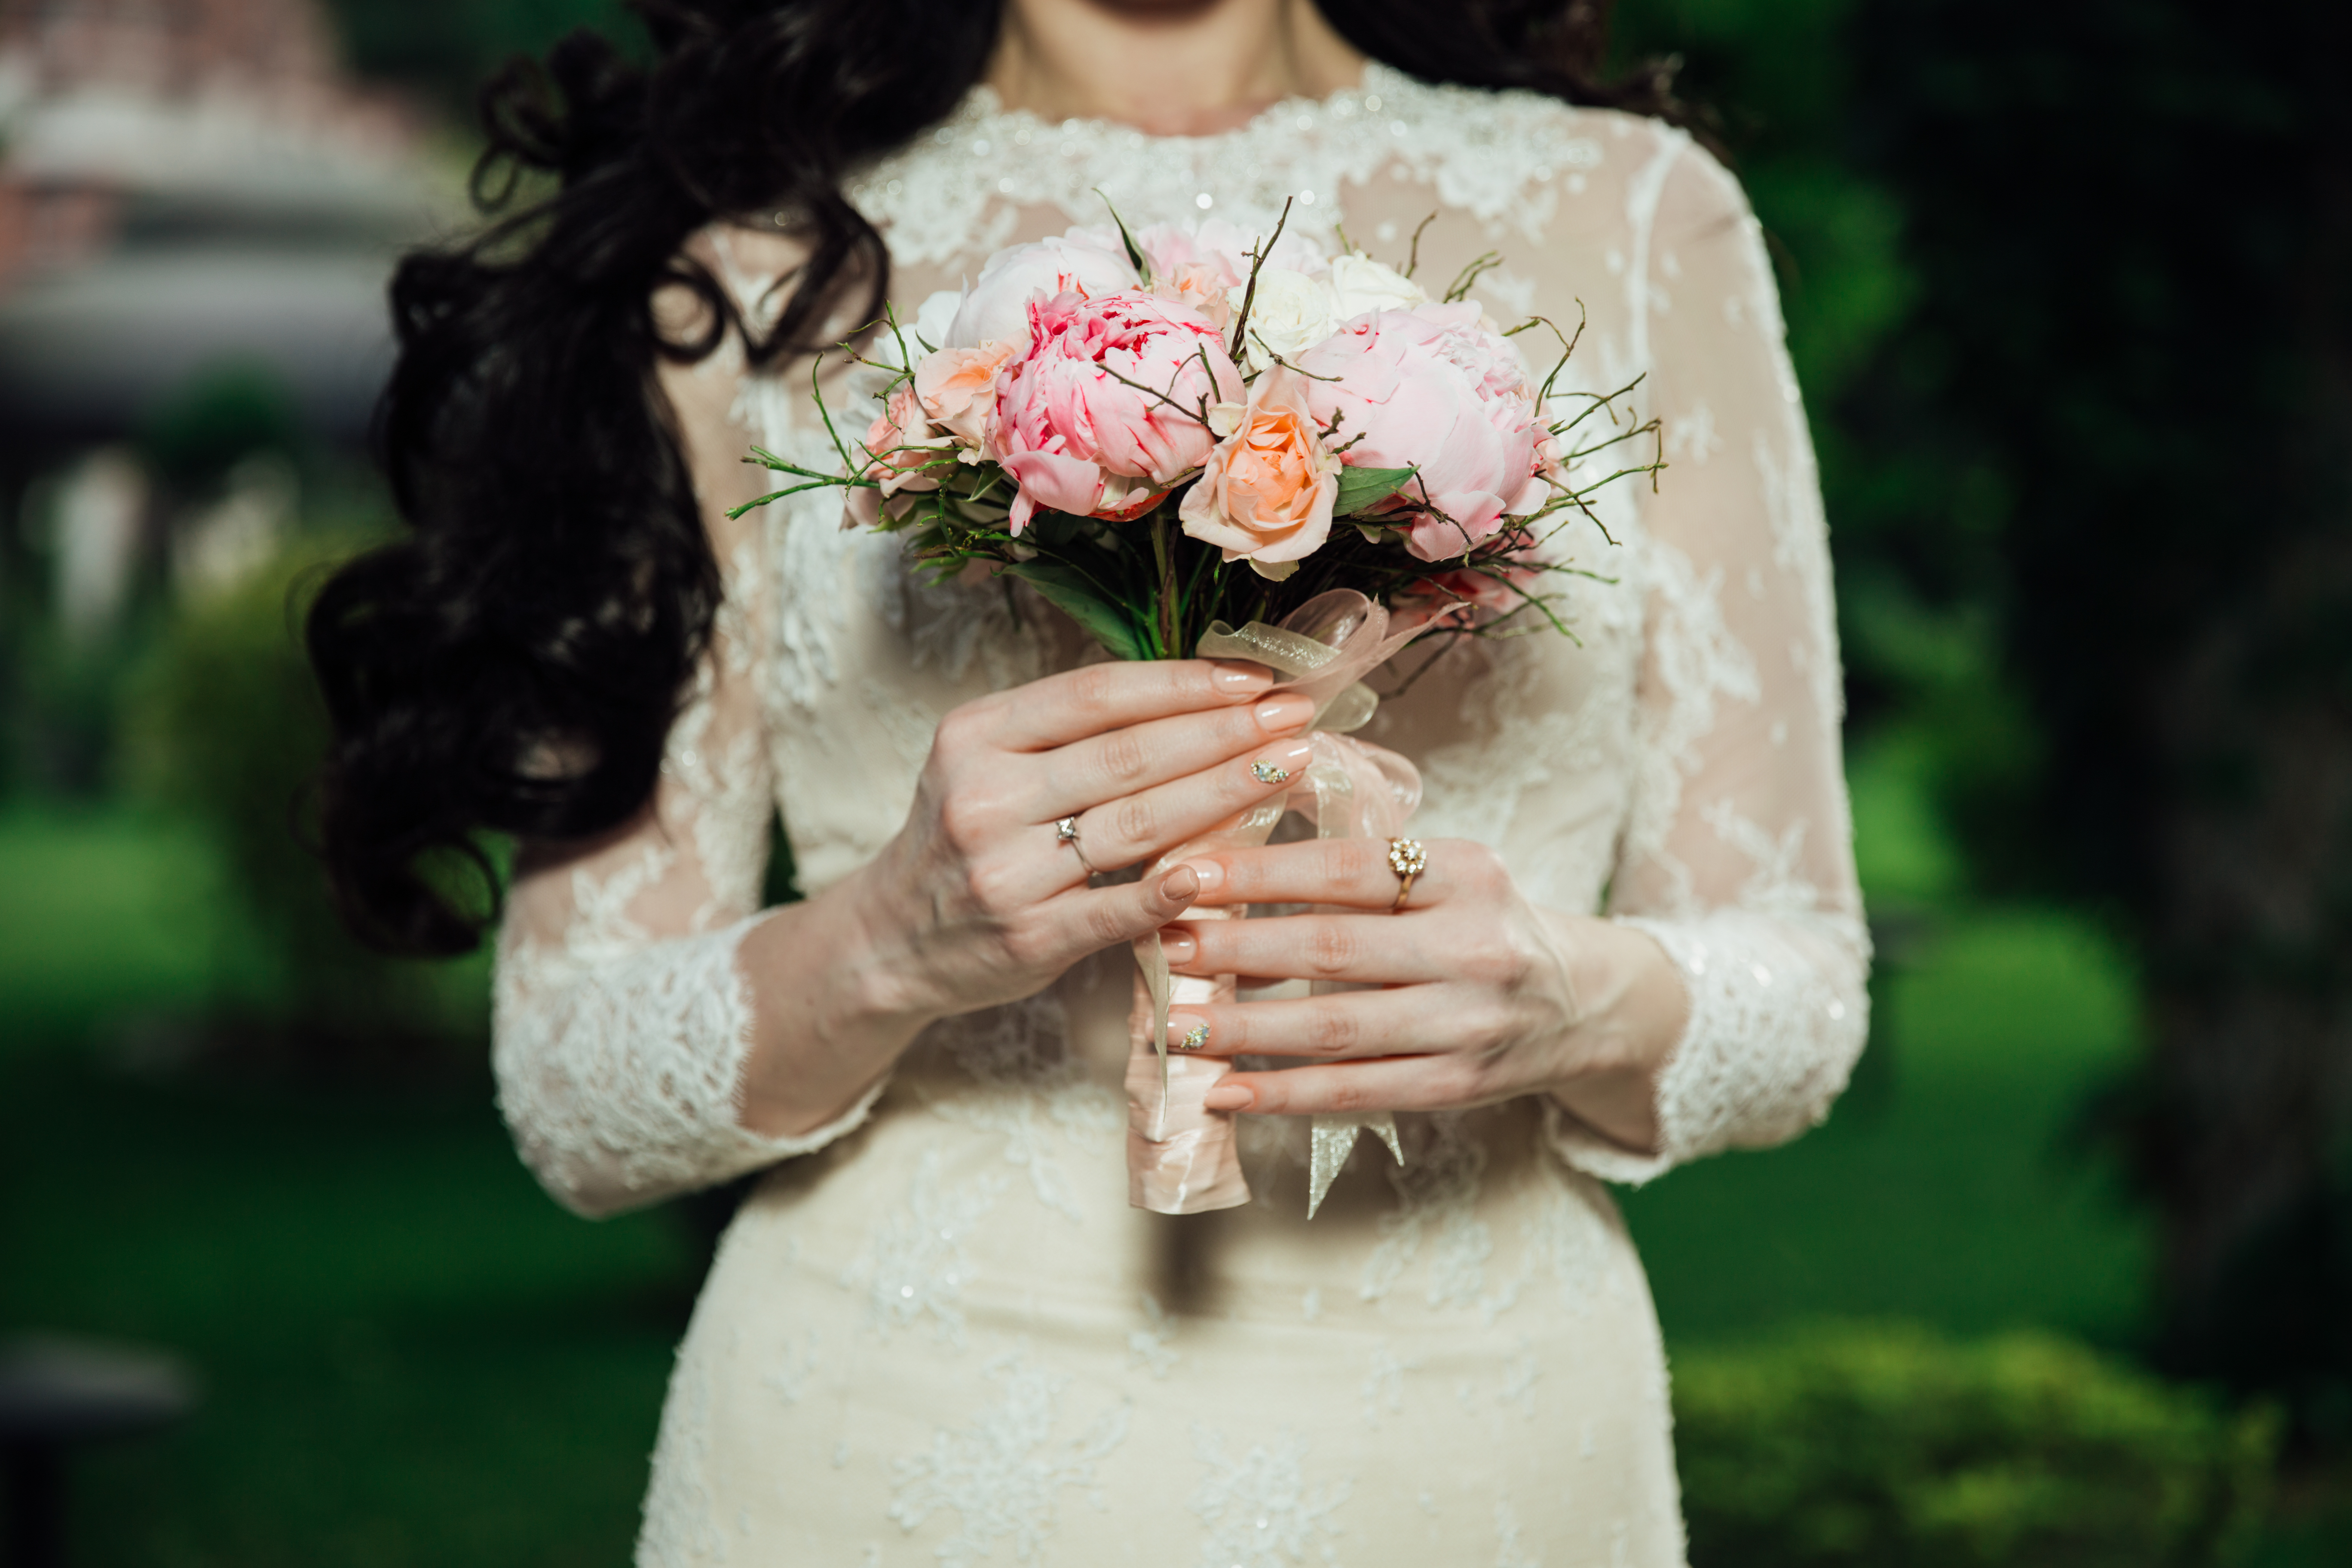
man, person, woman, photography, flower, romance, wedding, bride, groom, ceremony, dress, photograph, floristry